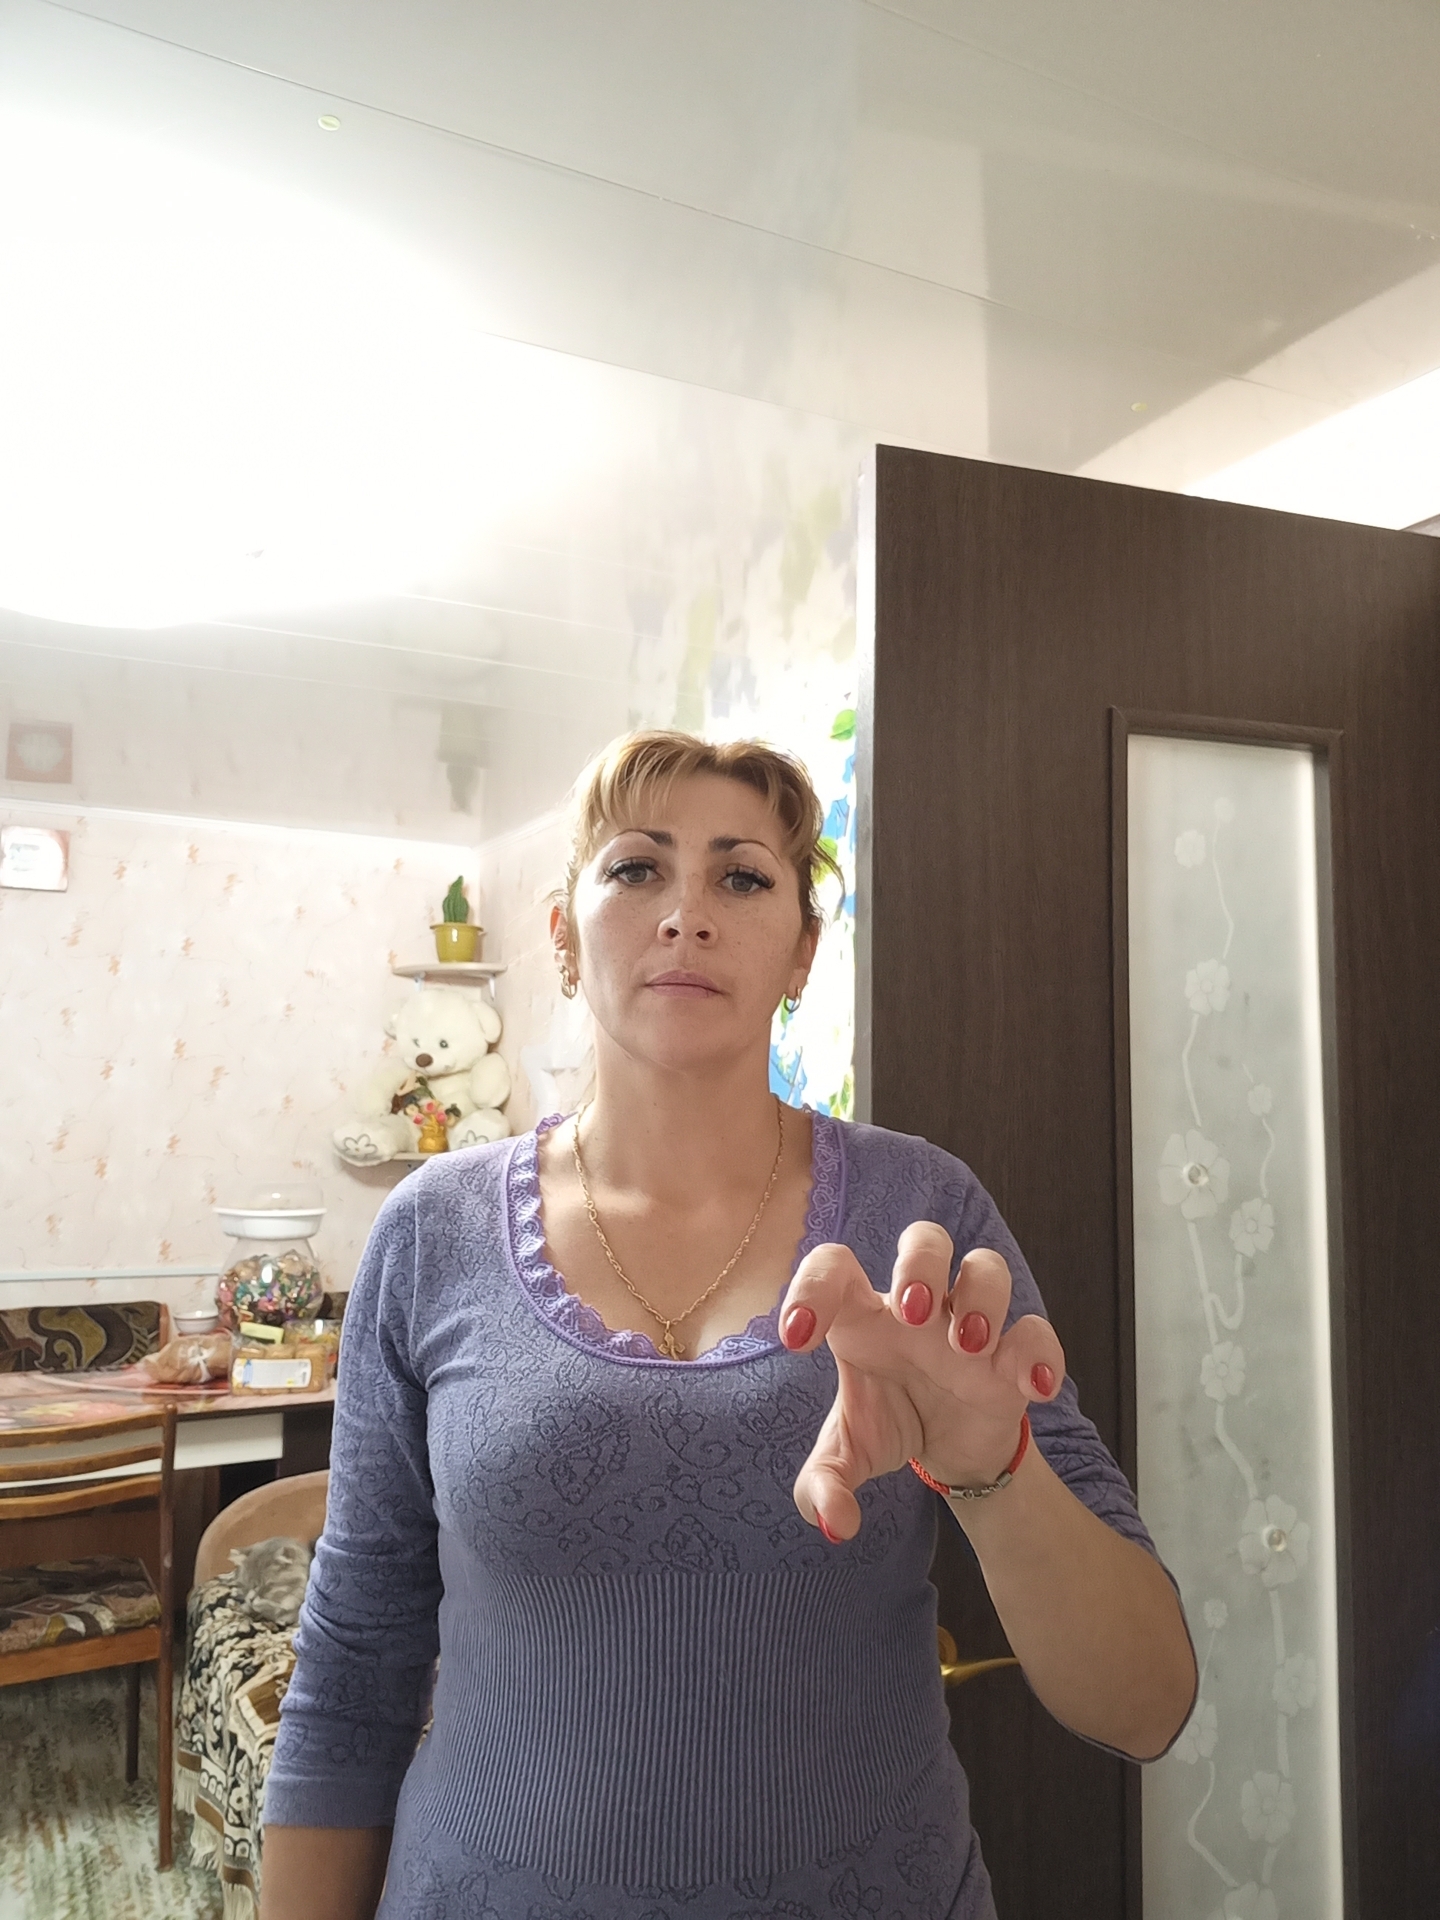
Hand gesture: grabbing